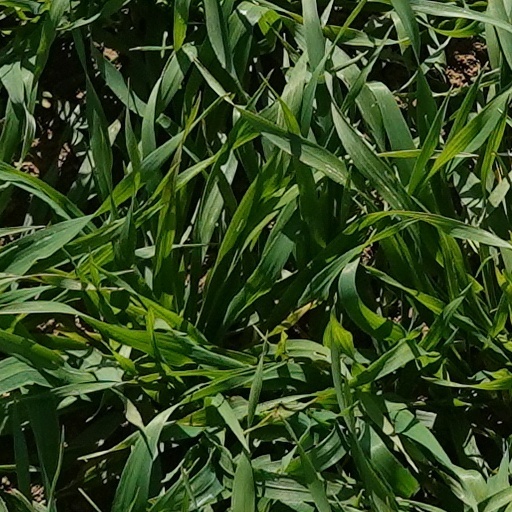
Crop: wheat